The Scarlet School Trip

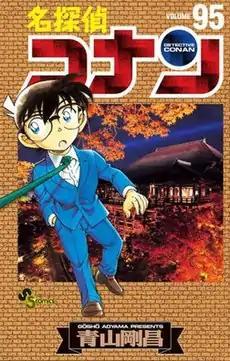
The 95th "tankōbon" of "Case Closed" released by Viz Media on July 8, 2025 where the final 2 chapters of the arc are encapsulated

The "Case Closed" anime adapted the arc into episodes 927–928 and was broadcast on Nippon Television Network System between January 5, 2019 and January 12, 2019. The 2 episodes were among the top 3 watched weekly anime during its run. The arc follows Shinichi Kudo as he is involved several murder cases on his school field trip. In the beginning of the series, Shinichi was poisoned and turned into a child. Since then, he had been using the identity Conan Edogawa whilst keeping his true identity a secret.